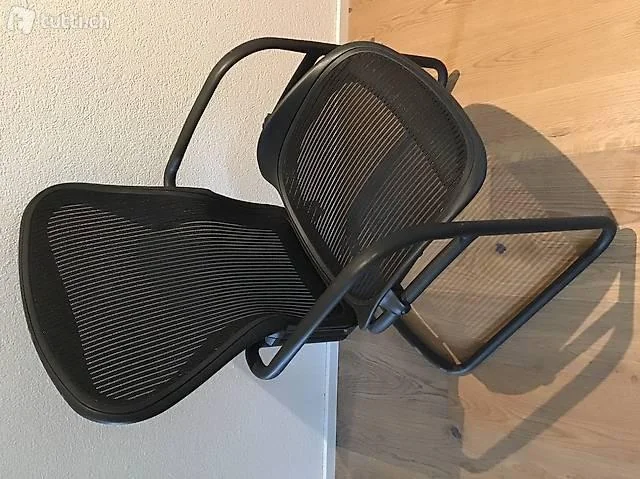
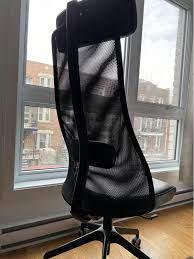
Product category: items_chair
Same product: no